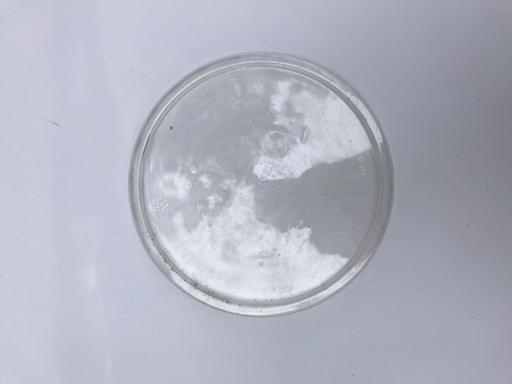
Label: plastic